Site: brandenburg
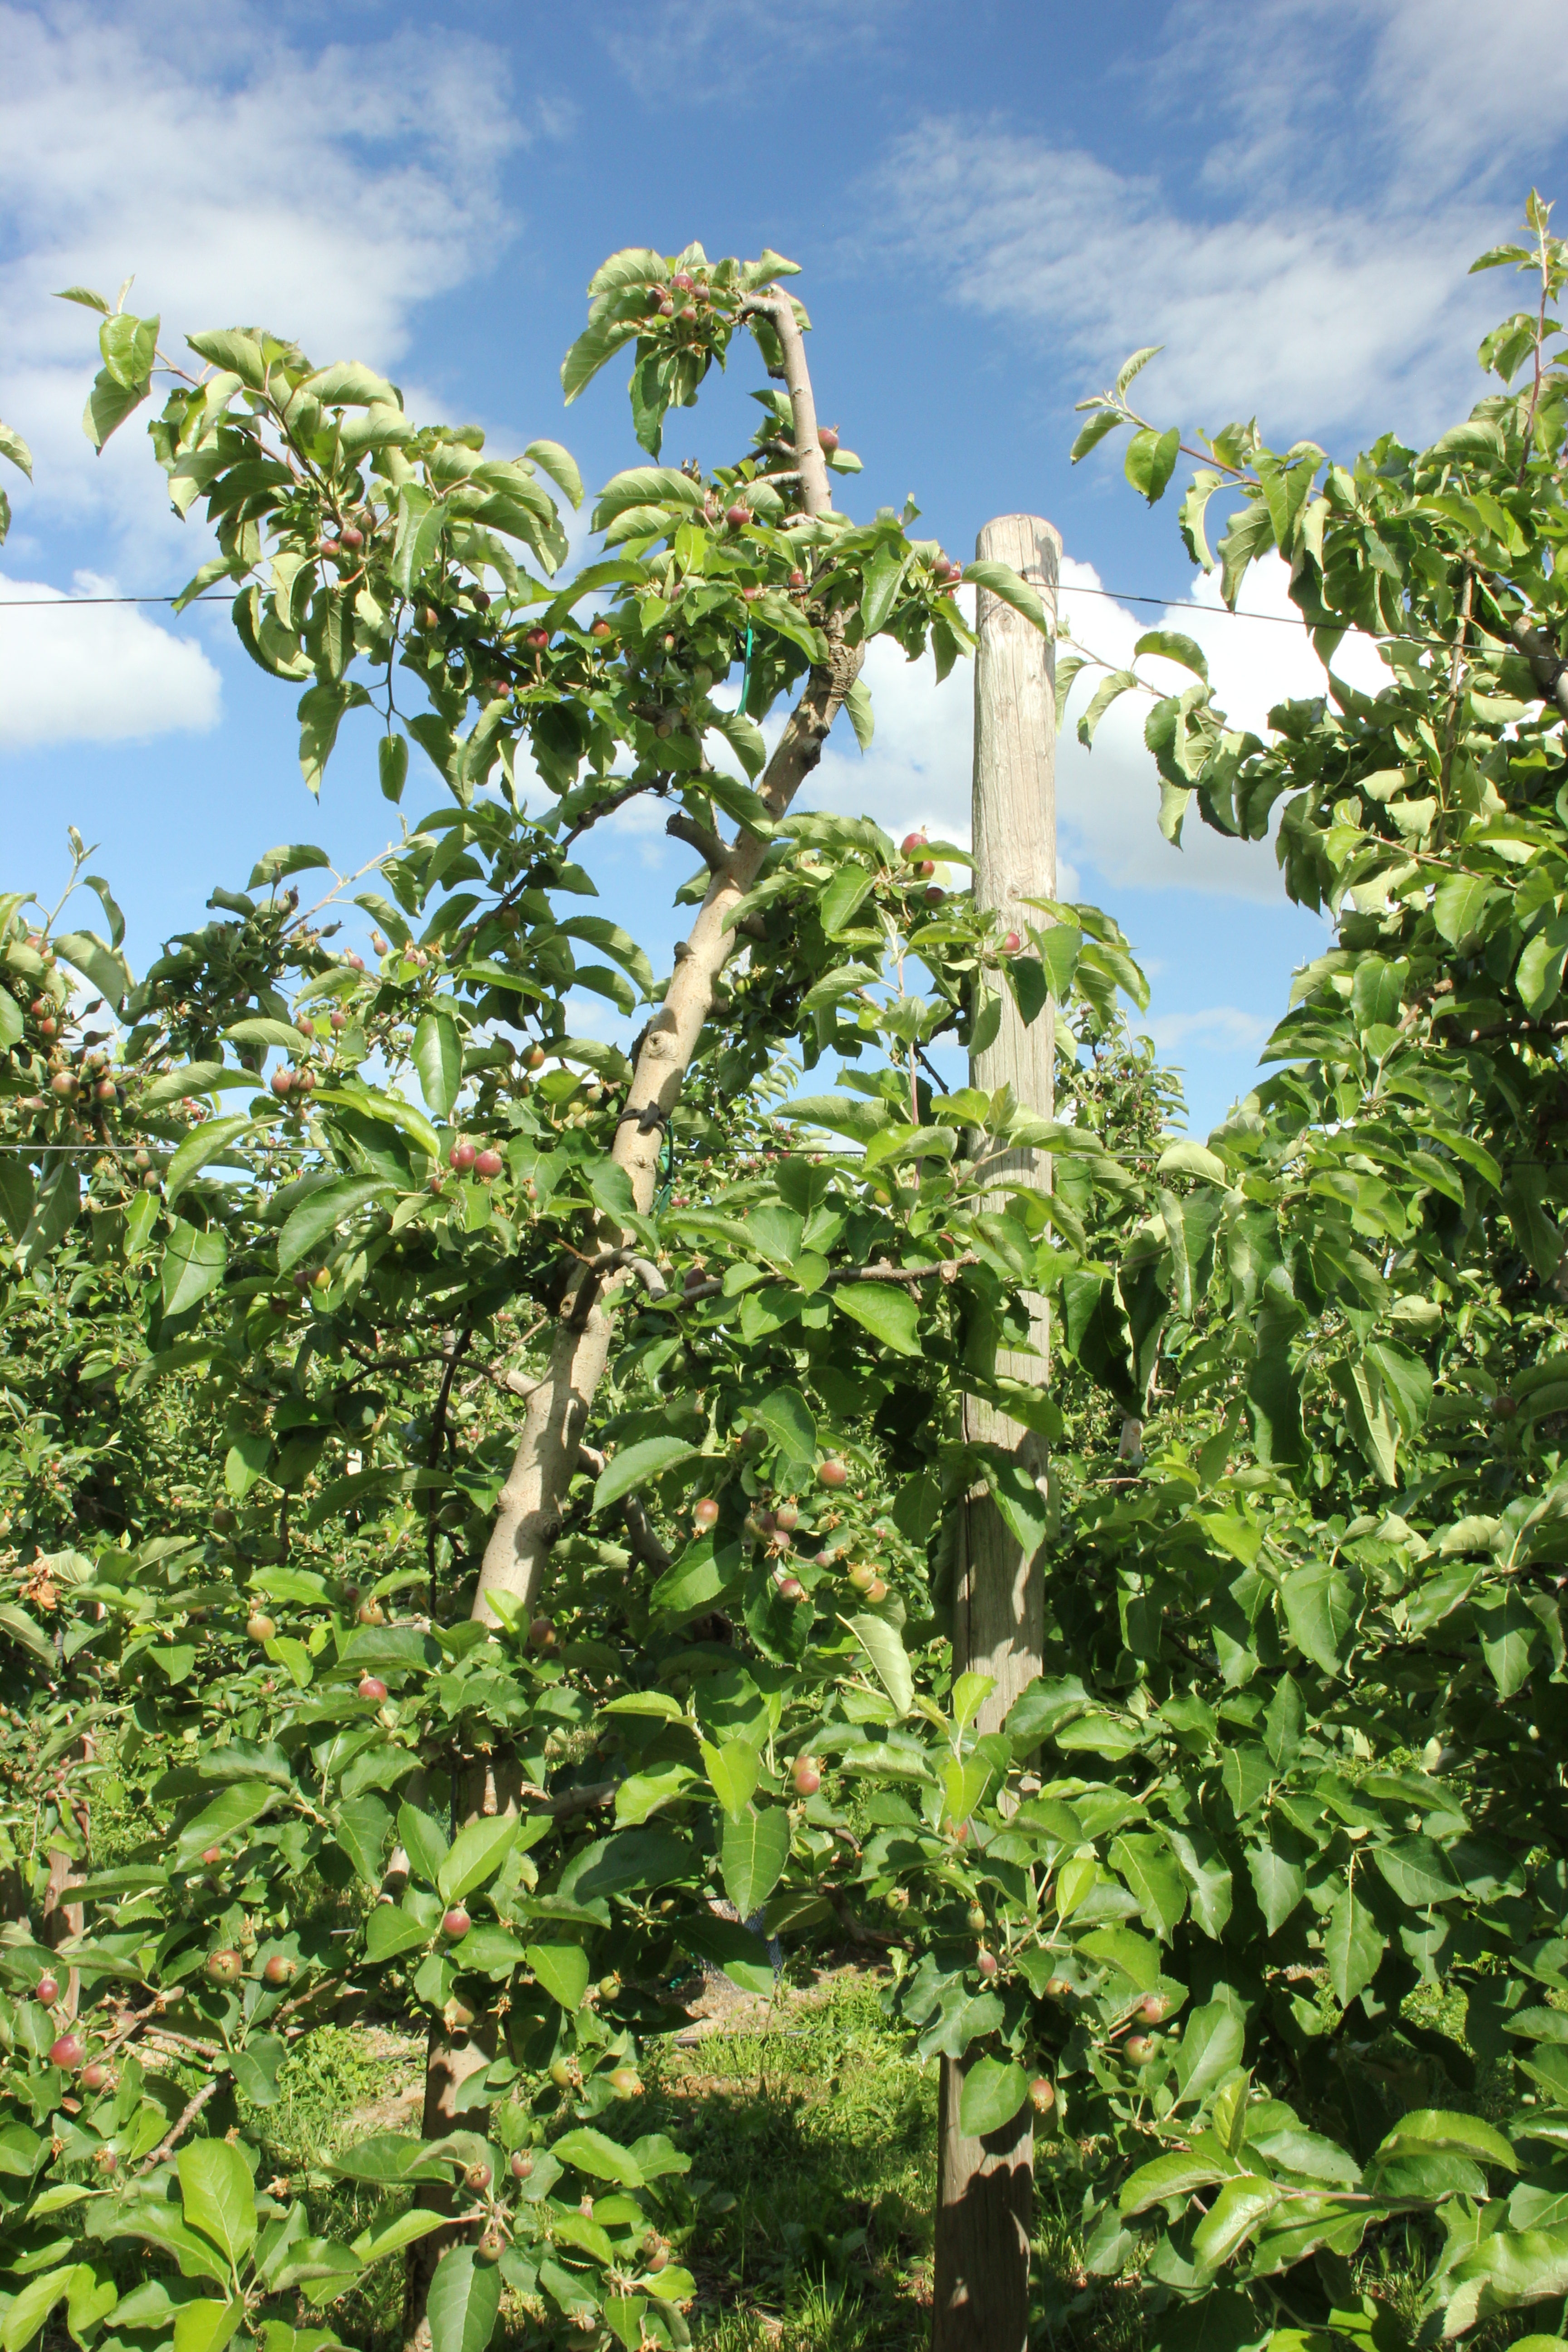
Growth stage (BBCH 72): Development of fruit